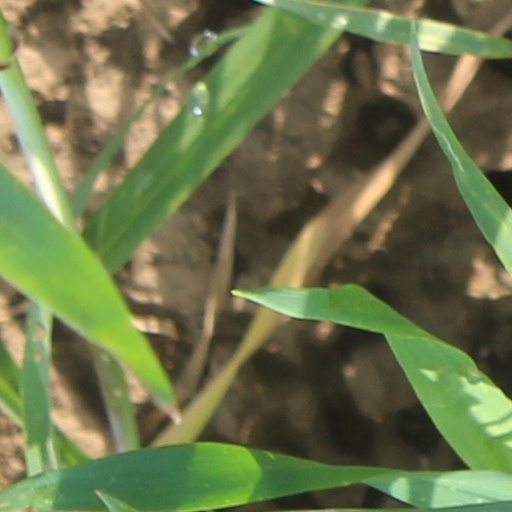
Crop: wheat